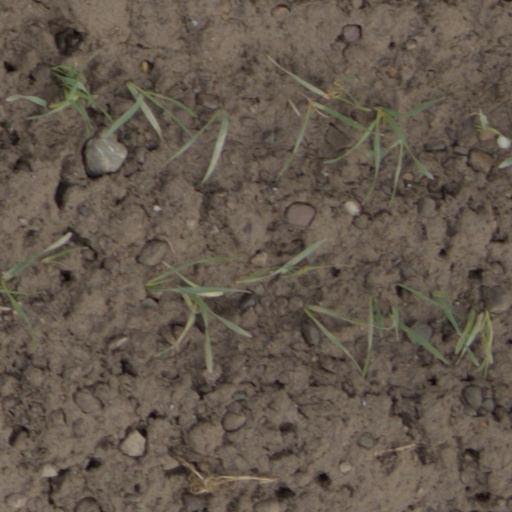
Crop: wheat